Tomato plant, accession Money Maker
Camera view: vertical (180 deg); turntable rotation: 60 degrees
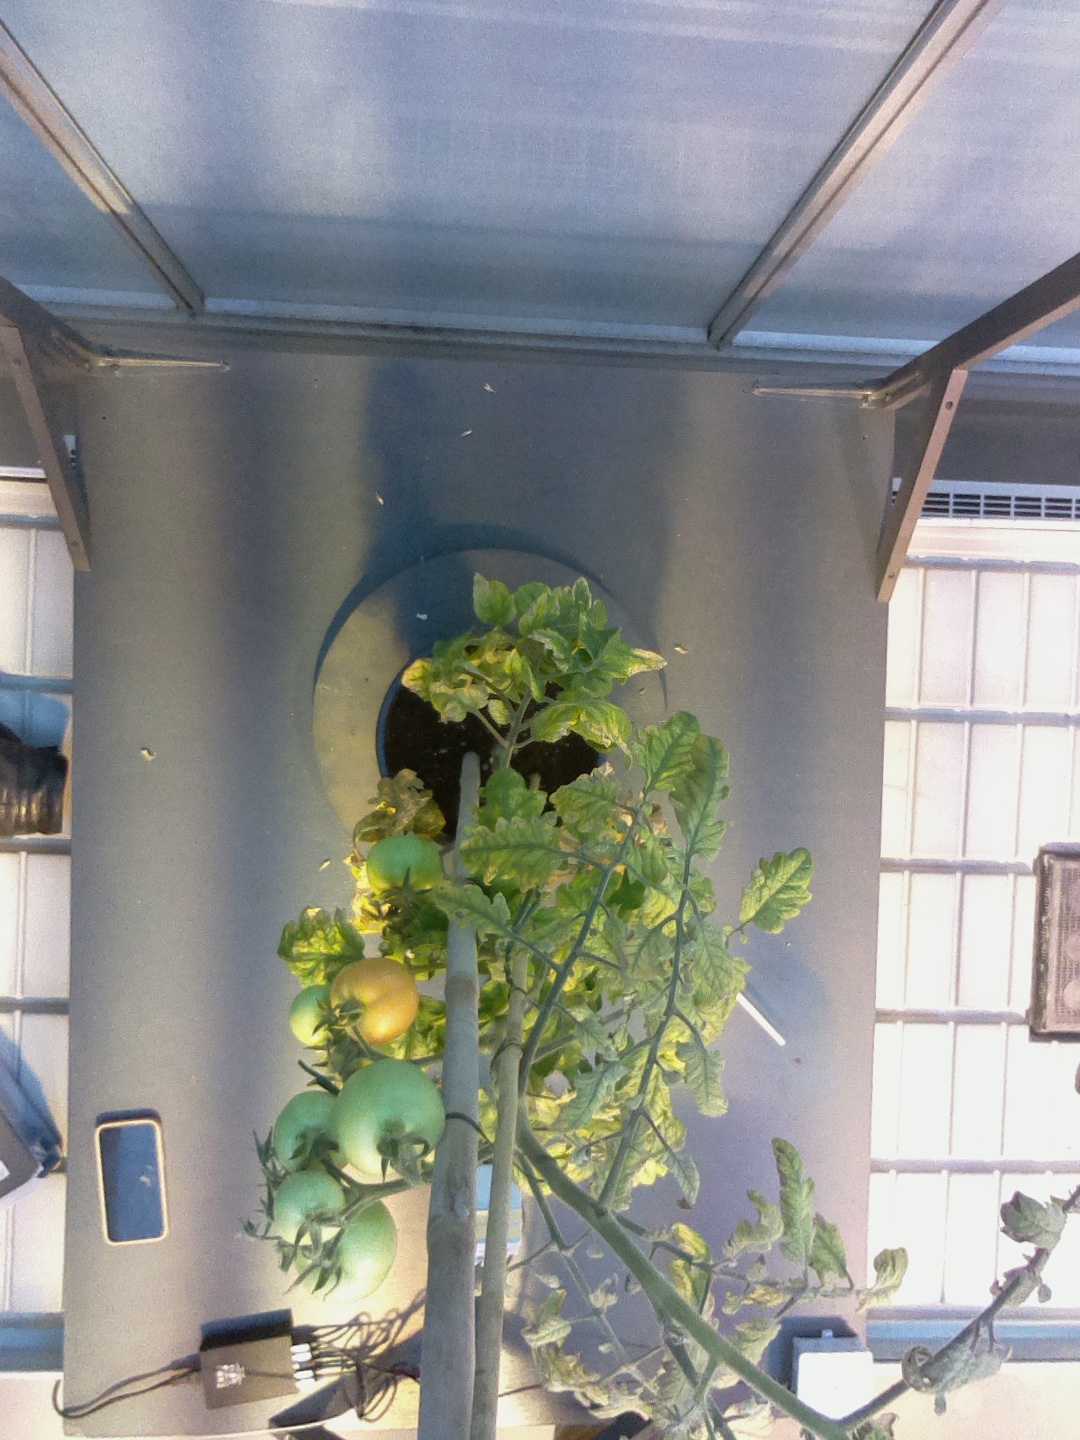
BBCH growth stage 81: 10%-20% of fruits show typical fully ripe color